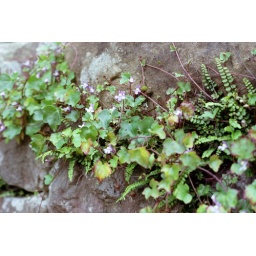
Plants growing in crack in wall opposite church - Ivy Leaved Toadflax and Maidenhair Spleenwort